Bianca Comparato

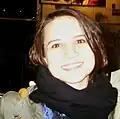
Comparato in 2011

Comparato's first theatrical performance was in "O Ateneu", directed by Leonardo Bricio. She debuted on television in 2004, participating in the series "Carga Pesada". Later that year, she made a cameo appearance in "Senhora do Destino".